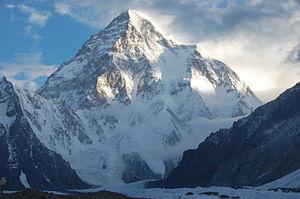
The Elder Scrolls V: Skyrim est un jeu vidéo de rôle et d'action développé par Bethesda Game Studios et édité par Bethesda Softworks, sorti le 11 novembre 2011 sur PlayStation 3, Xbox 360 et Microsoft Windows. C'est le cinquième opus de la série de jeux The Elder Scrolls, après Arena, Daggerfall, Morrowind et Oblivion.
Le désastre du K2 de 1995 est une série d’évènements tragiques ayant eu lieu cette année-là sur le K2, le deuxième plus haut sommet du monde et le point culminant du Pakistan situé dans l'Himalaya. Le 13 août 1995, six alpinistes meurent en raison du mauvais temps et des vents très violents. Scott Fischer, de Mountain Madness, escaladait le Broad Peak au même moment, et suggérera qu'un facteur déterminant avait été la combinaison d'un froid glacial et de vents à plus de 100 km/h.